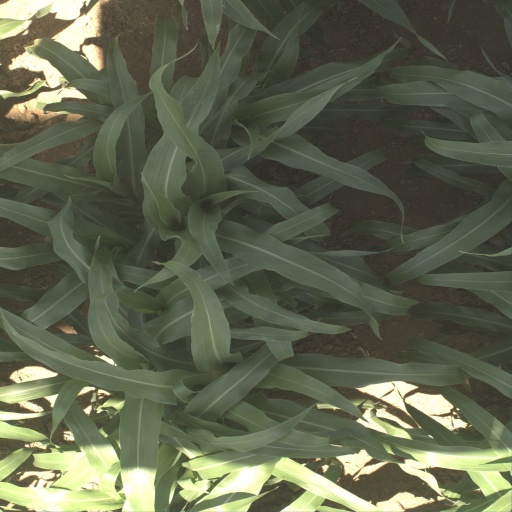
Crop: sorghum